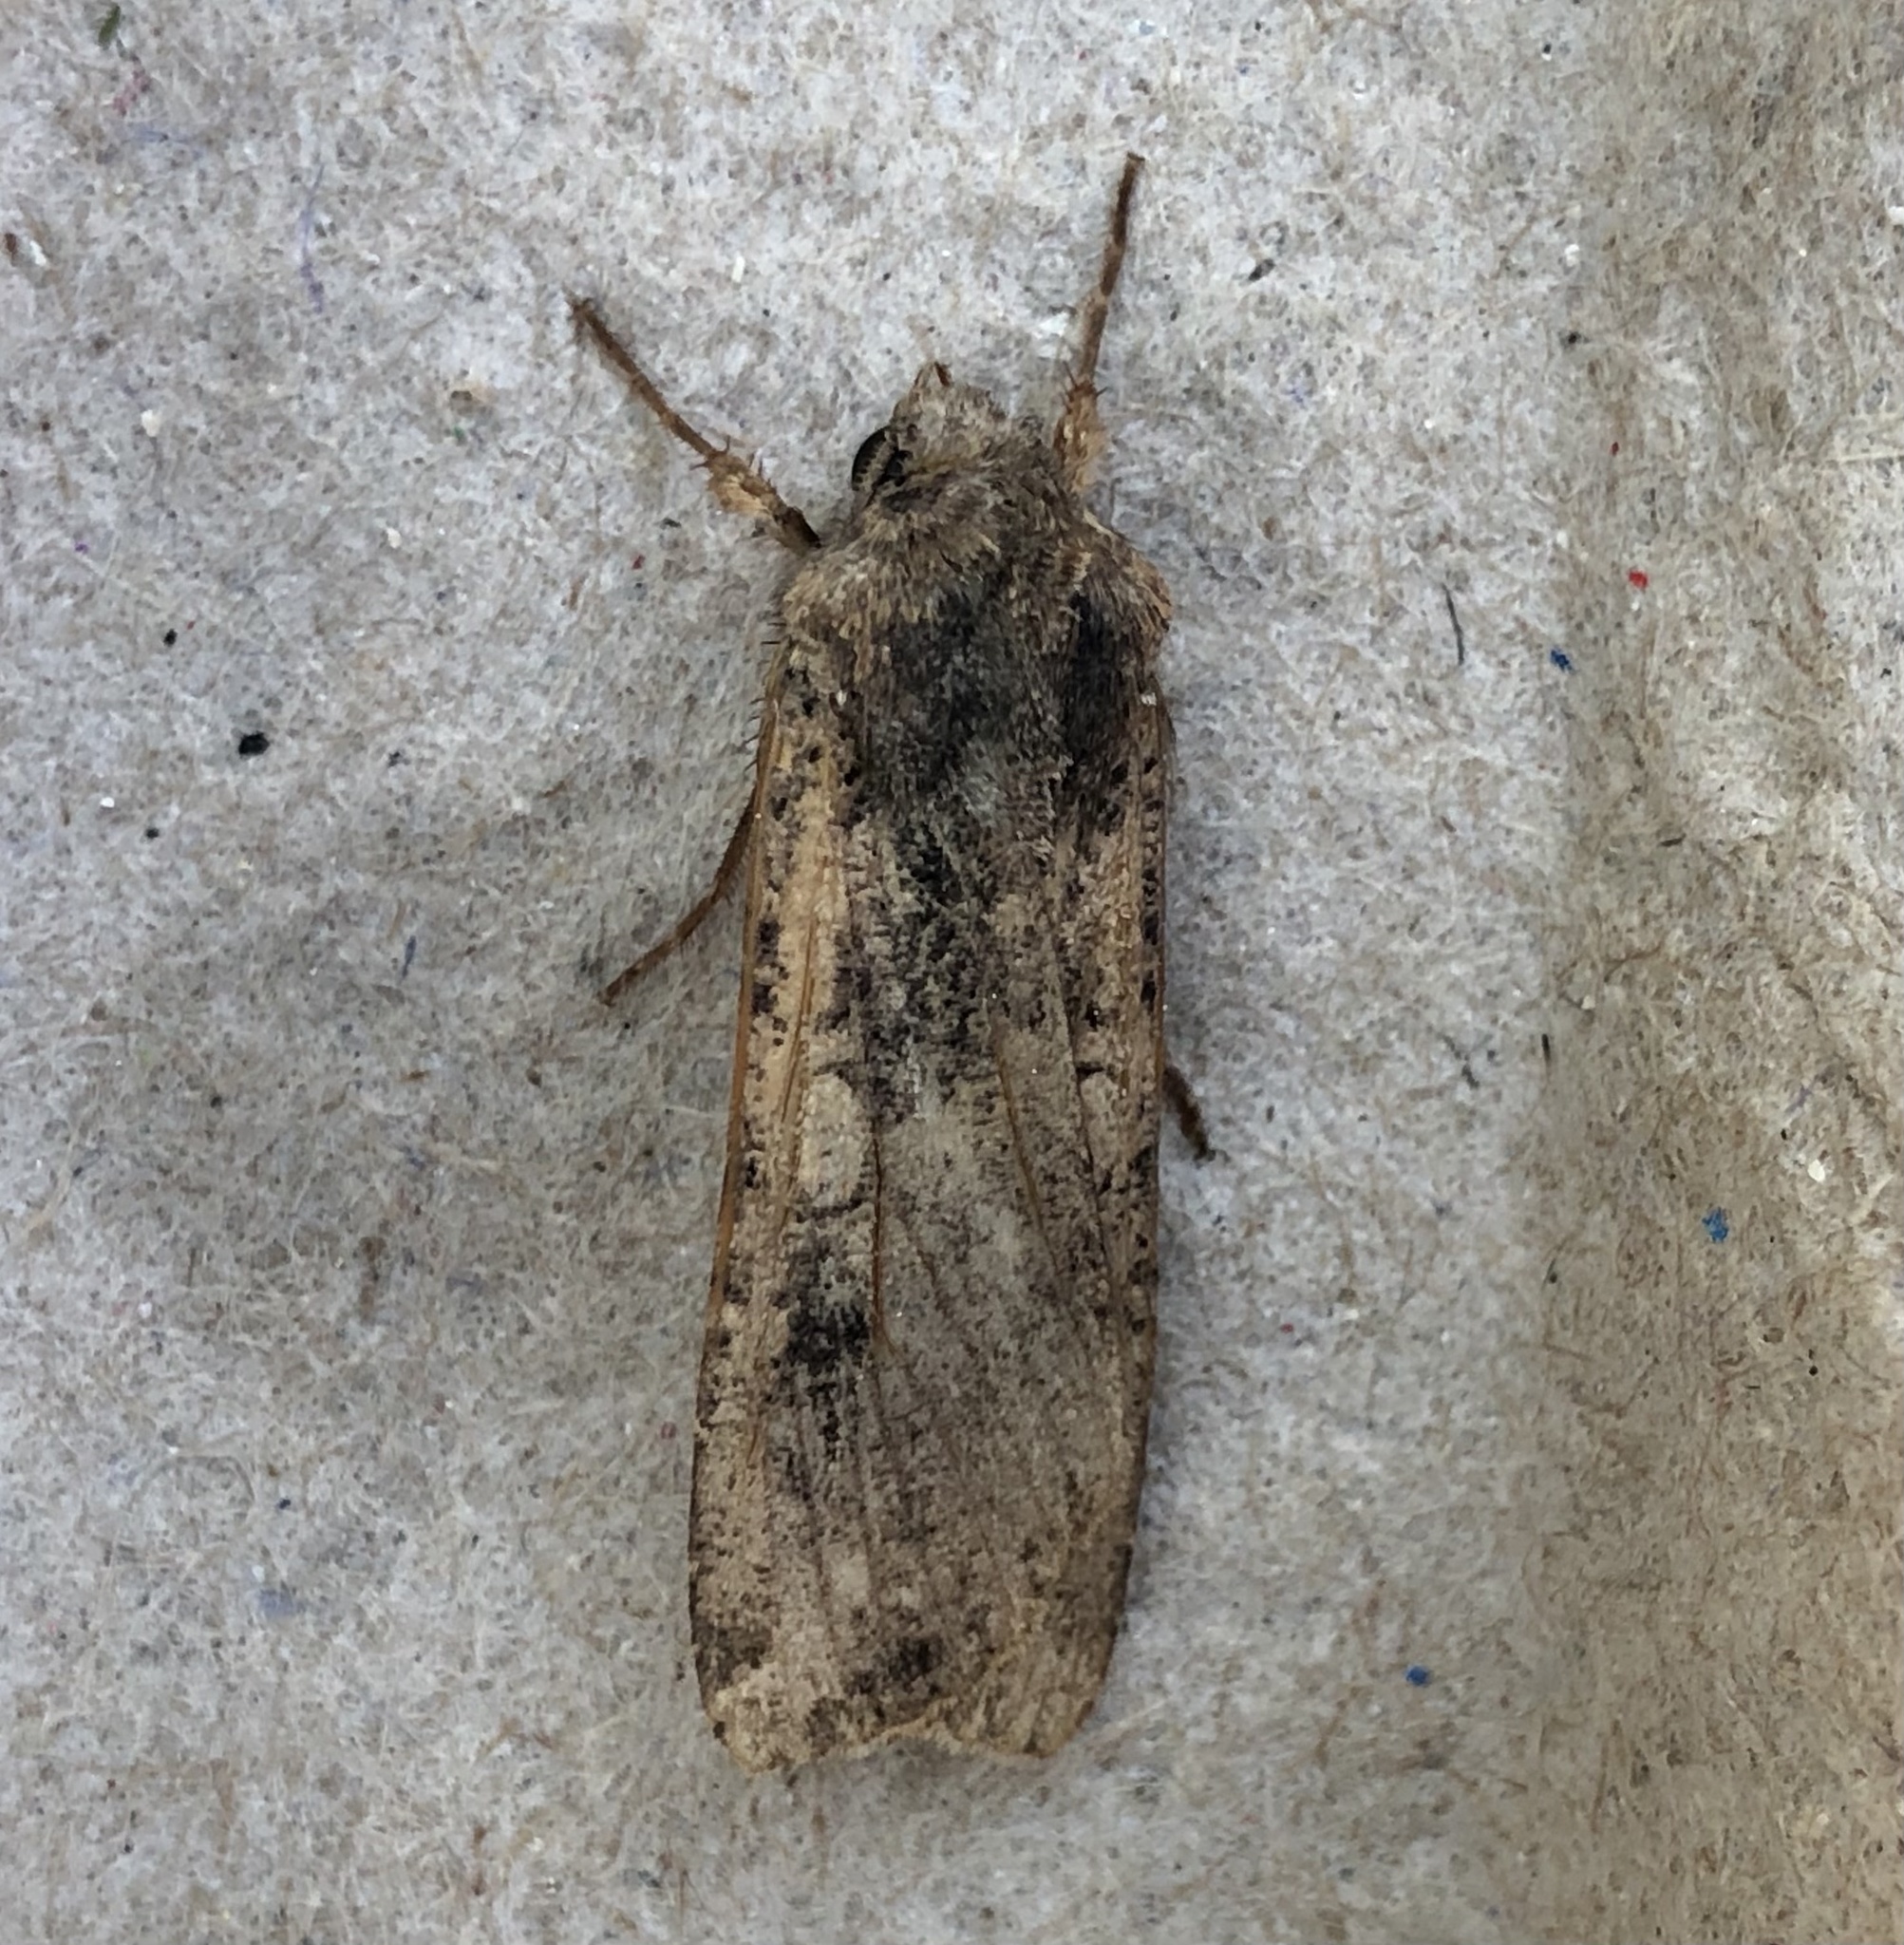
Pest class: cutworms